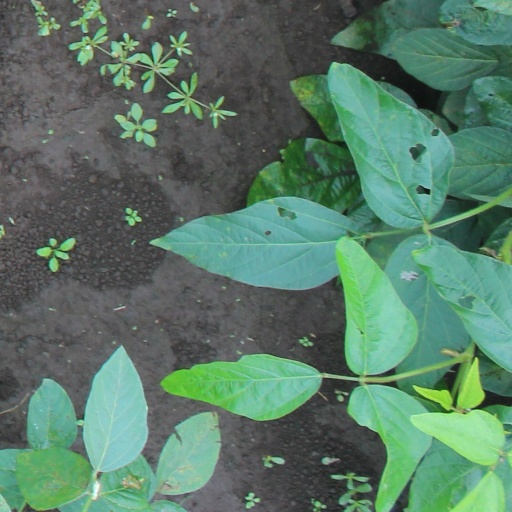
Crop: soybean